Persephone

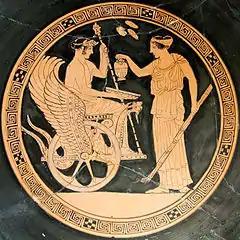
Triptolemus and Kore, tondo of an Attic red-figure bowl by the Aberdeen Painter, c.470~460 BCE. (Louvre, Paris)

Once, Hermes chased Persephone (or Hecate) with the aim to rape her; but the goddess snored or roared in anger, frightening him off so that he desisted, hence her earning the name "Brimo" ("angry").